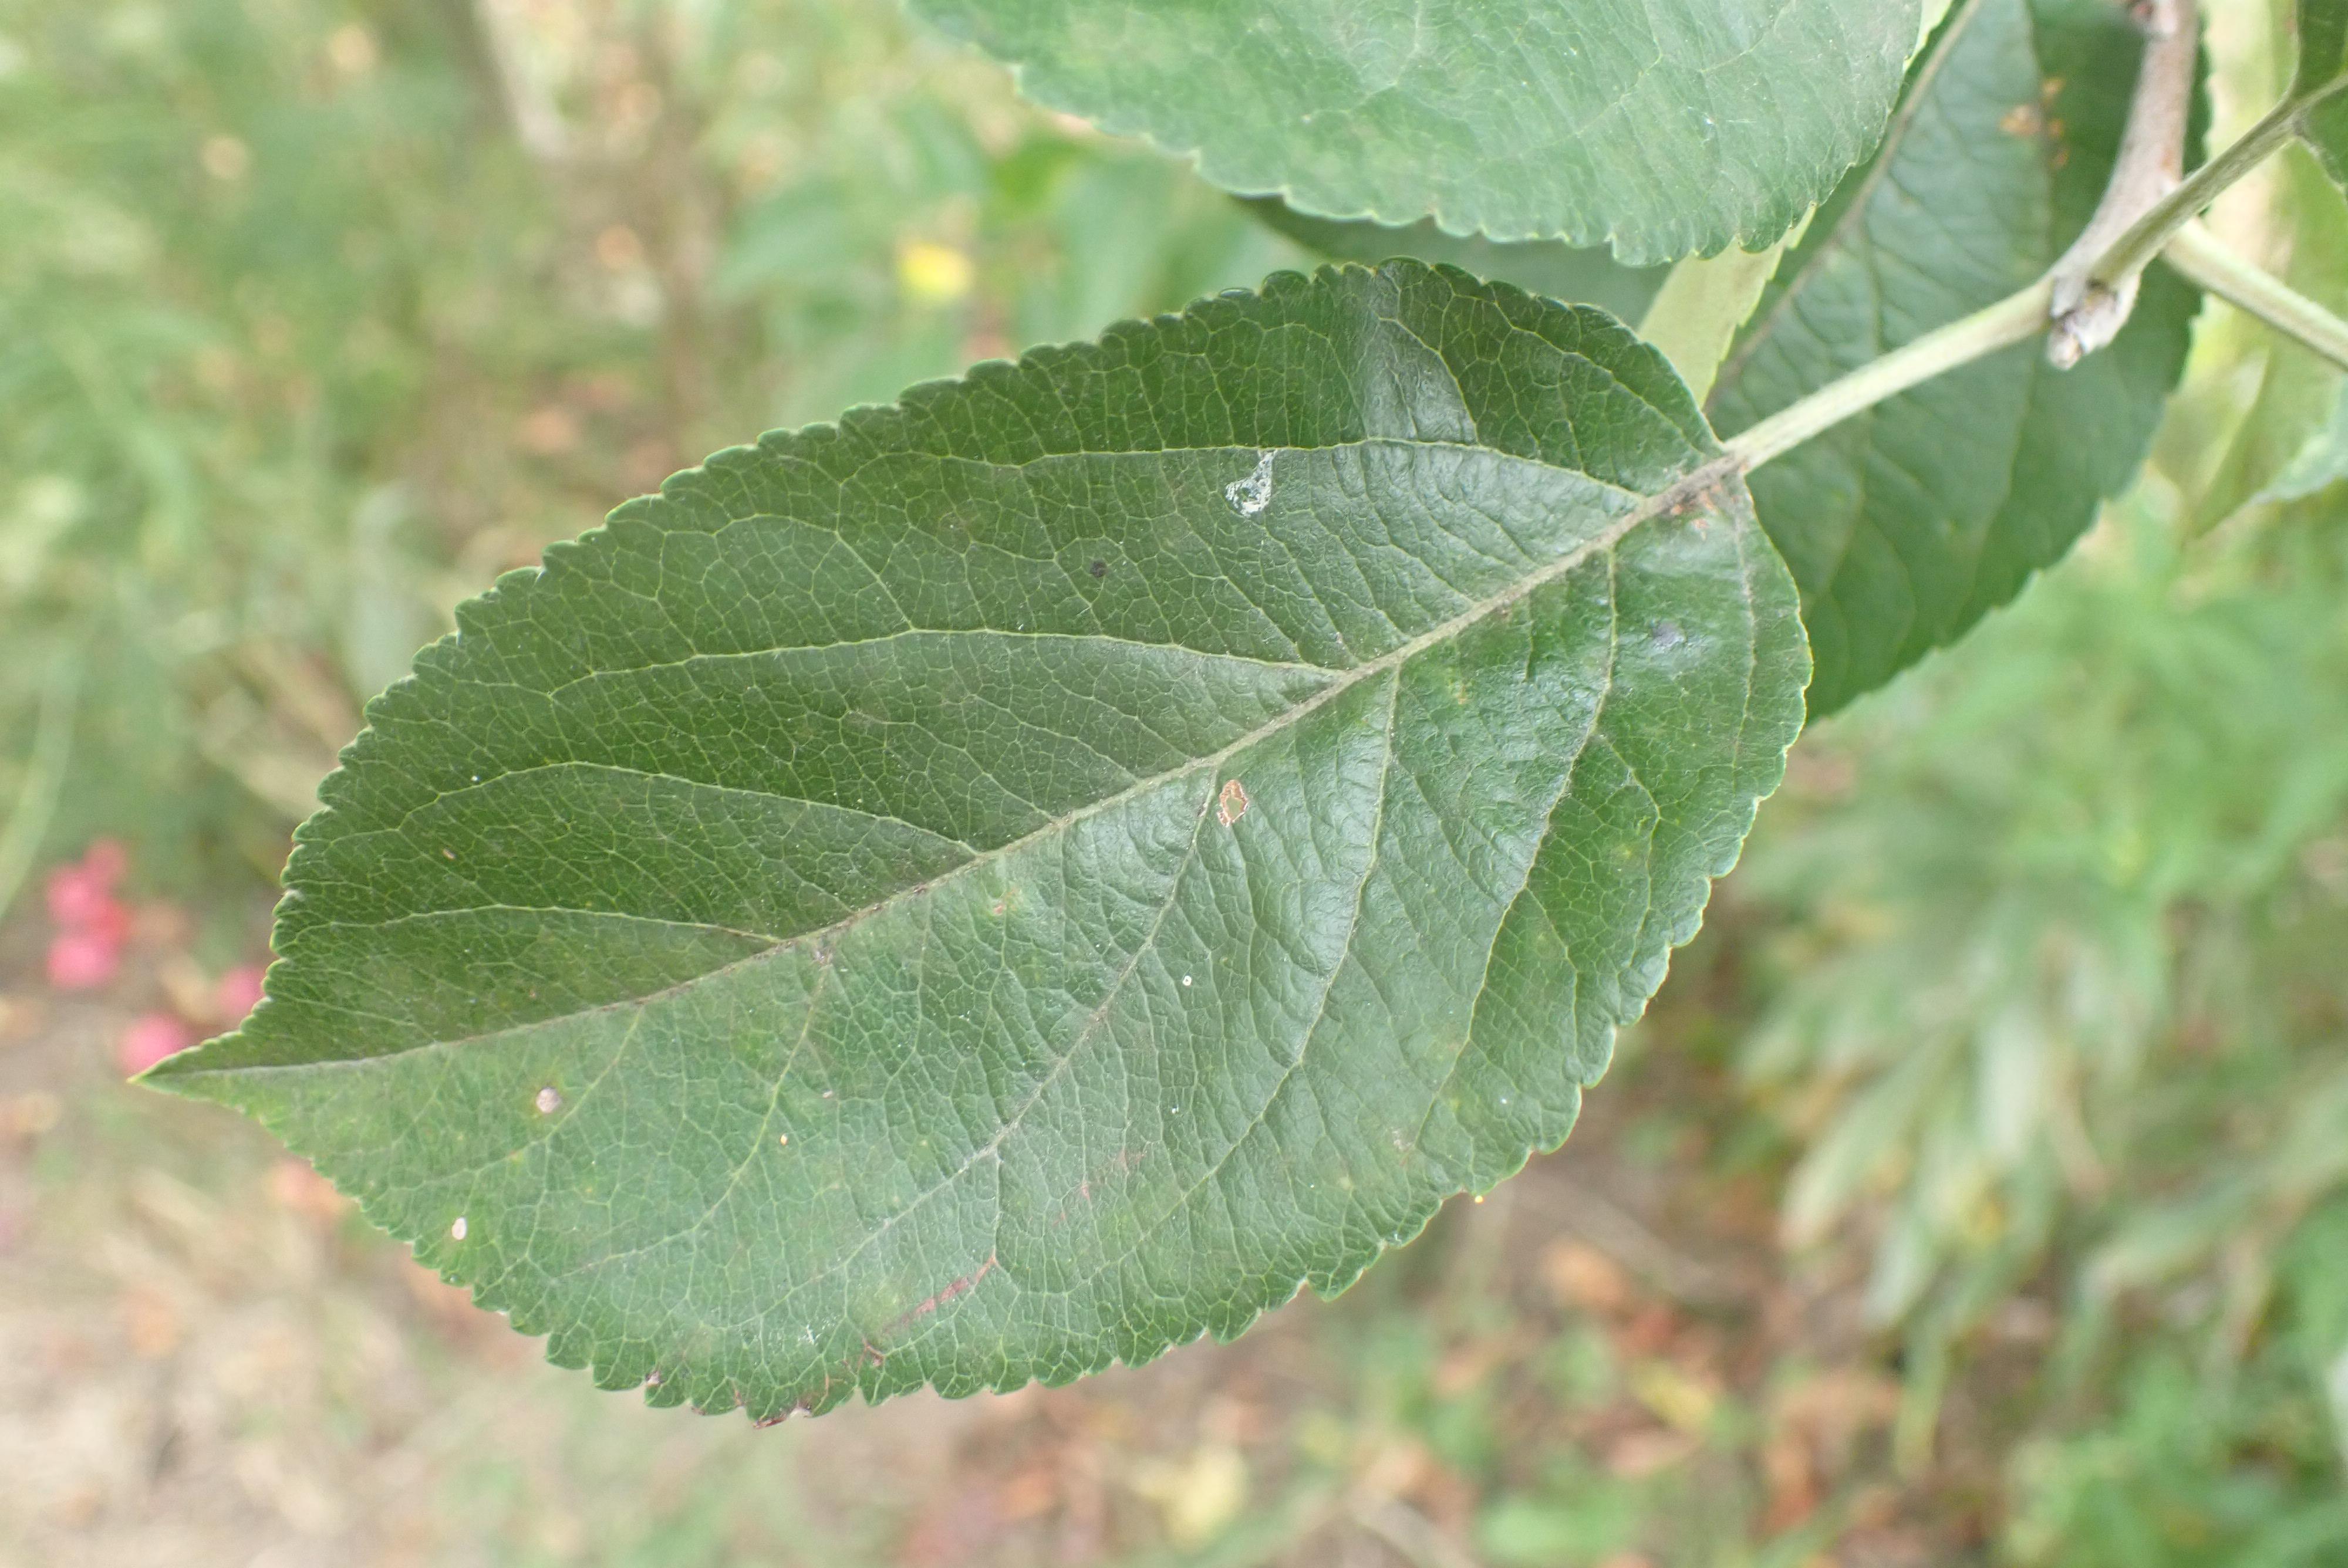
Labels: complex